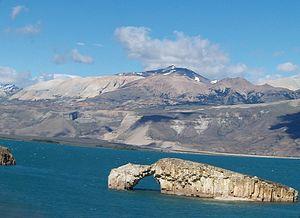
Le lac Posadas est un lac argentin situé au nord-ouest de la province de Santa Cruz, dans le département de Río Chico.